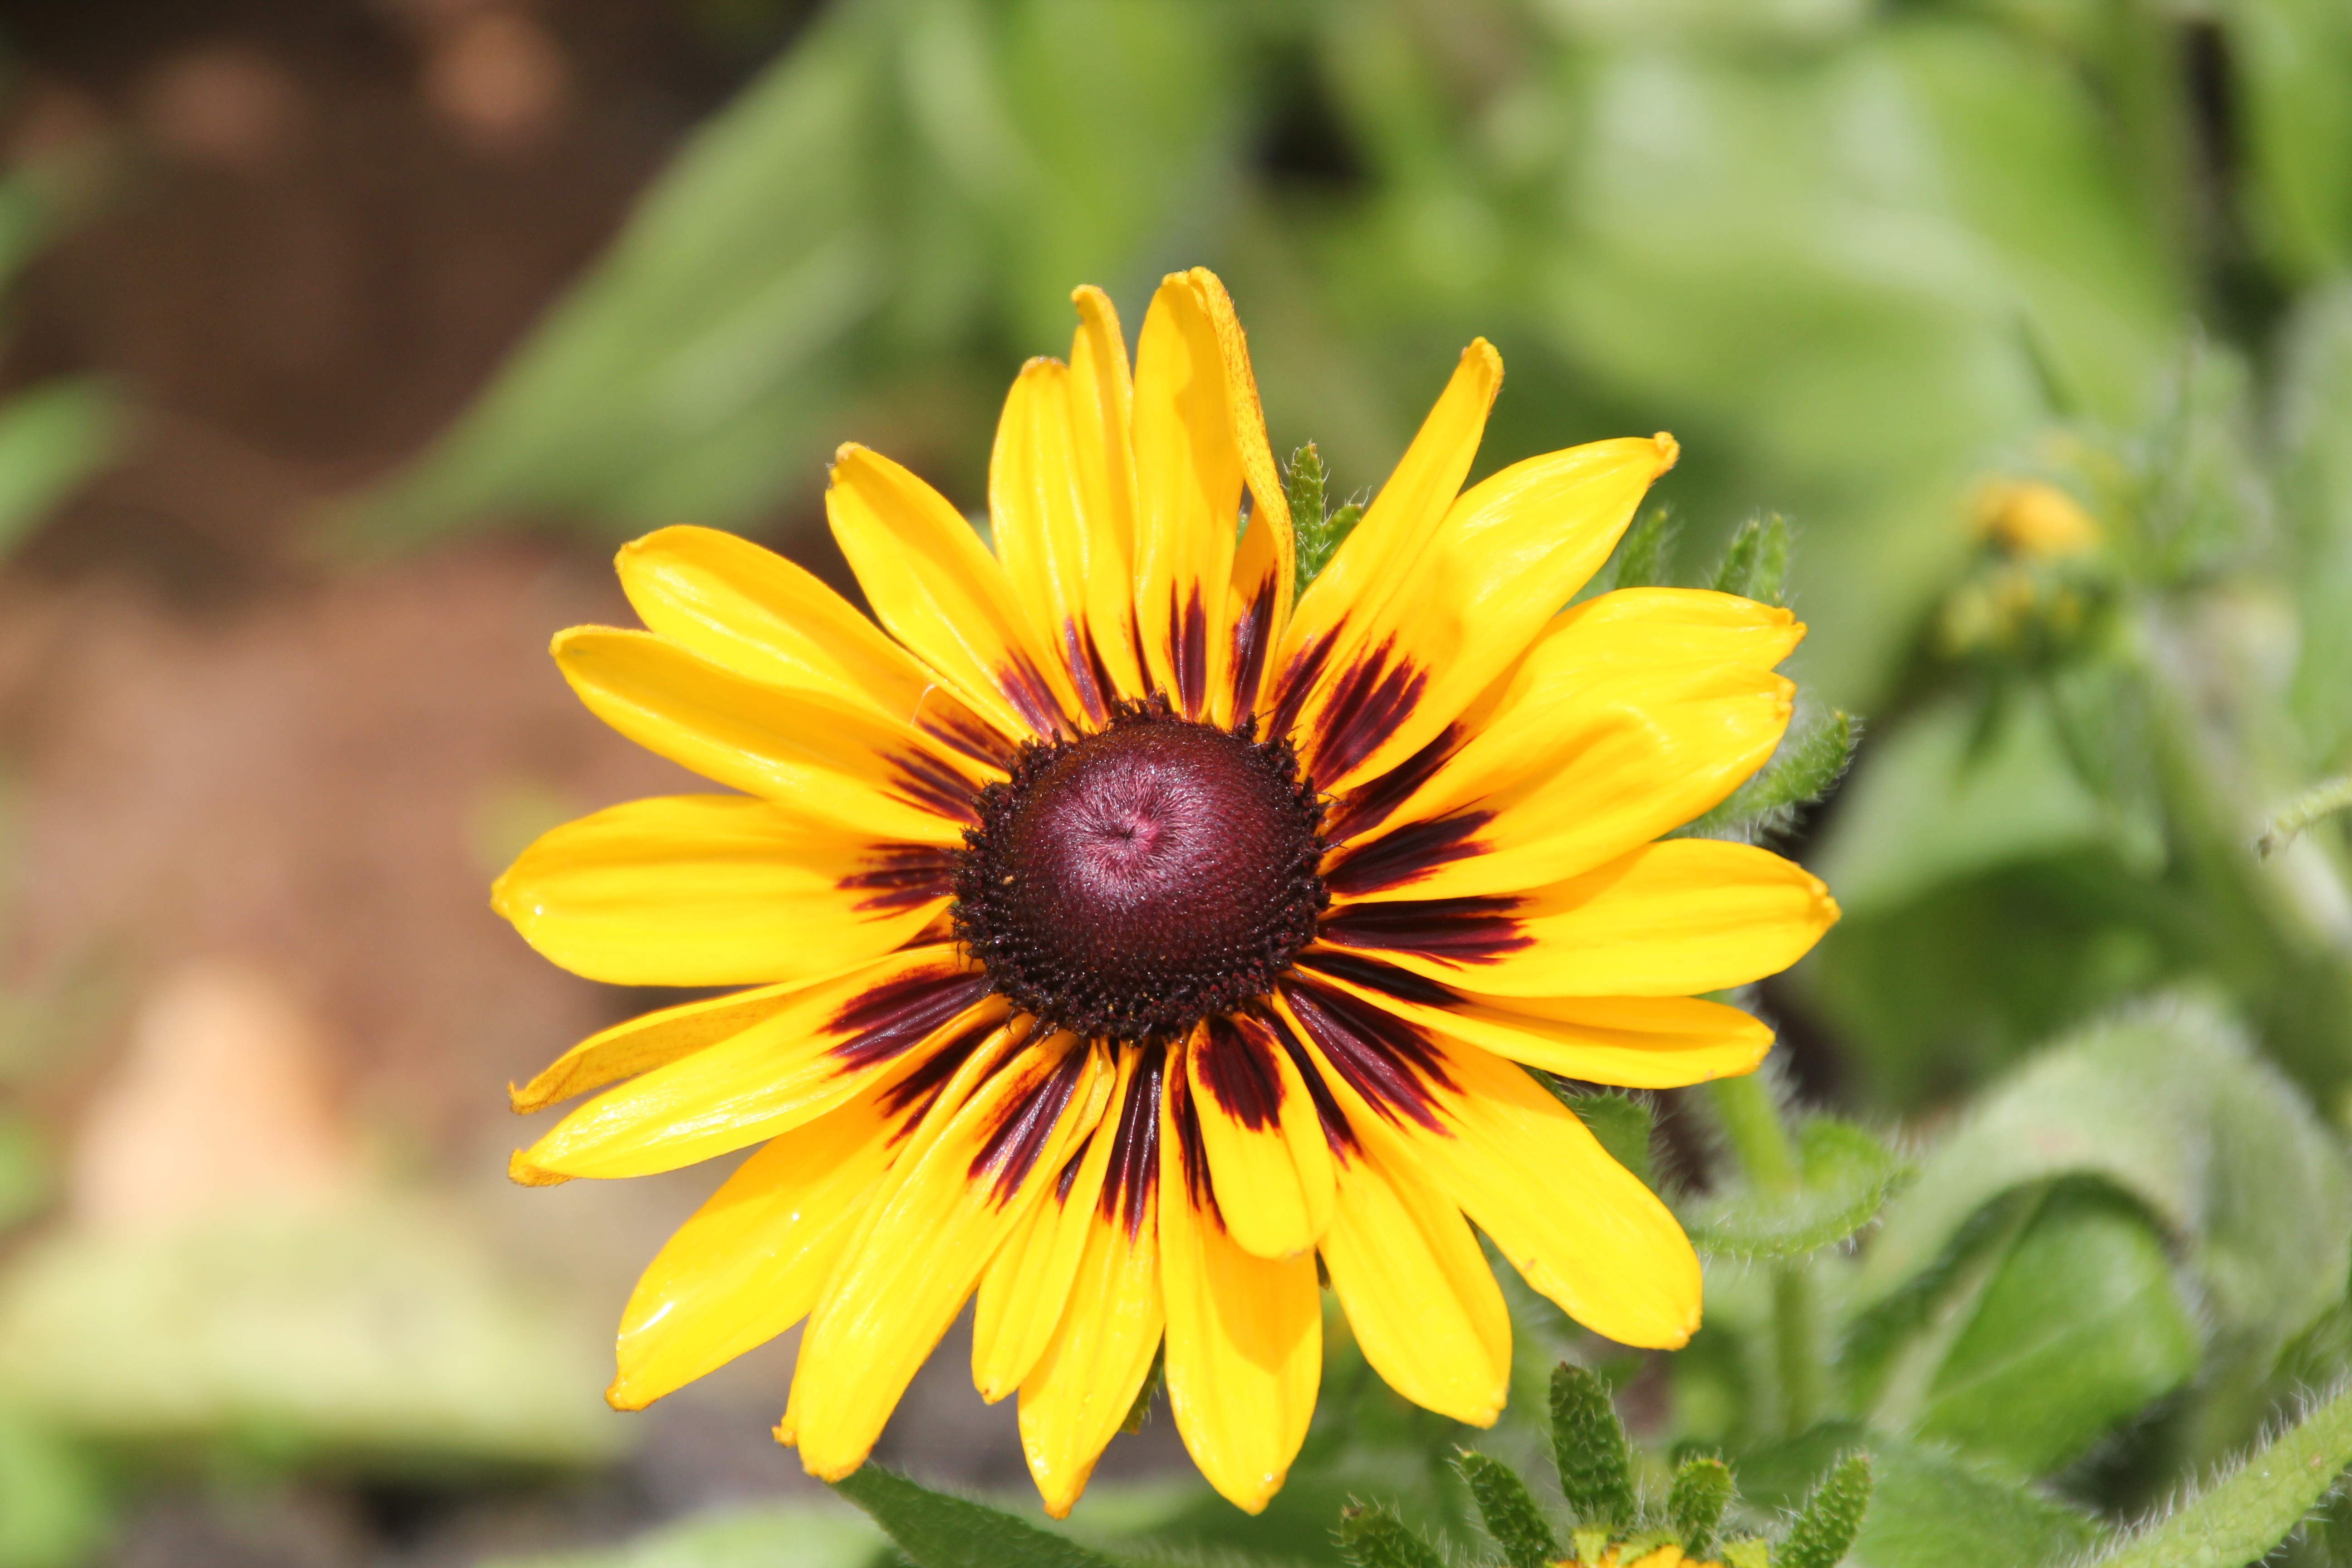
nature, outdoor, growth, plant, field, meadow, flower, petal, summer, floral, daisy, wild, spring, green, natural, botany, black, yellow, flora, perennial, season, fauna, wildflower, close up, gardening, bright, nectar, macro photography, flowering plant, daisy family, black eyed susan, black eyed, annual plant, plant stem, land plant